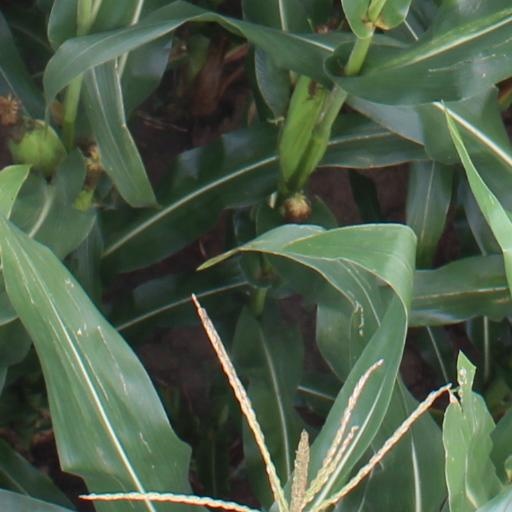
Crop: maize; corn